Susana Romero (actress)

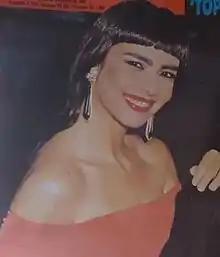
Susana Romero

Susana Romero (born Buenos Aires, 20 June 1958) is an Argentine actress, speaker vedette, activist and beauty pageant titleholder who was crowned Miss Argentina 1973 and represented her country at Miss Universe 1973.